Barrel bombs in Mandatory Palestine

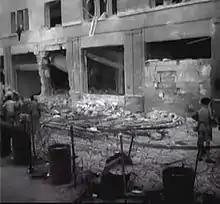
Haifa Police station bombing aftermath. Note the fence made of sand-filled barrels and barbed wire over which the barrel bomb was launched and rolled up to the building. Screen capture from <a href="https%3A//newsroom.ap.org/editorial-photos-videos/detail%3Fitemid%3D294d9b56908a4089a4c75e3d91b0fe58%26amp%3Bmediatype%3Dvideo">"Haifa Police Station Outrage"

, British Movietone News, October 6, 1947. Archive